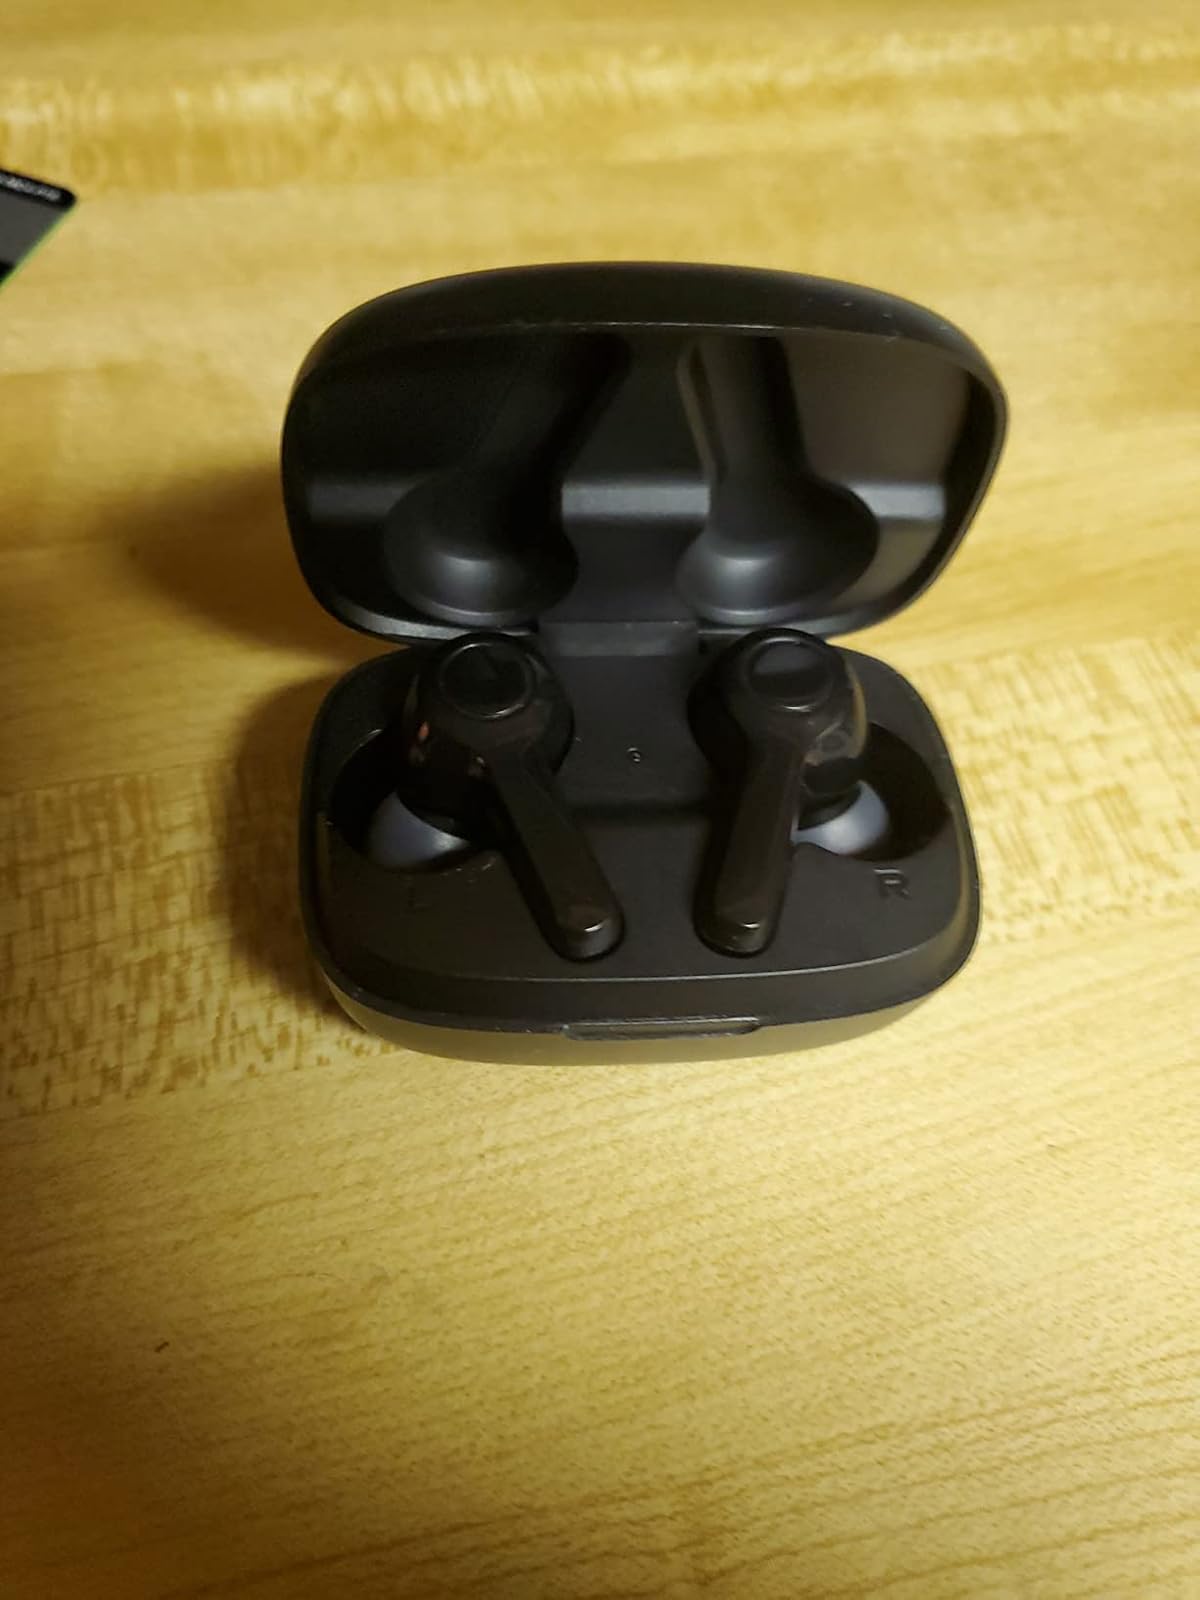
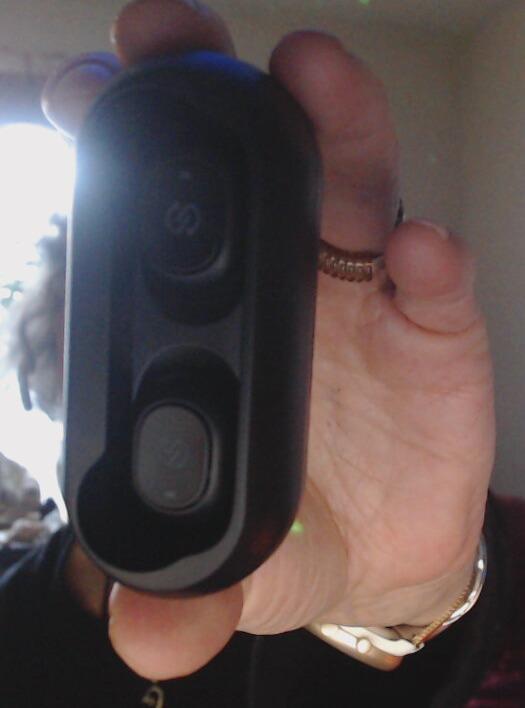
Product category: earbuds
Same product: no